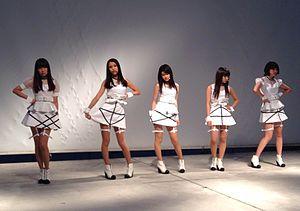
9nine est un groupe féminin de J-pop composé d'idoles japonaises, créé en 2005 par l'agence LesPros Entertainment.